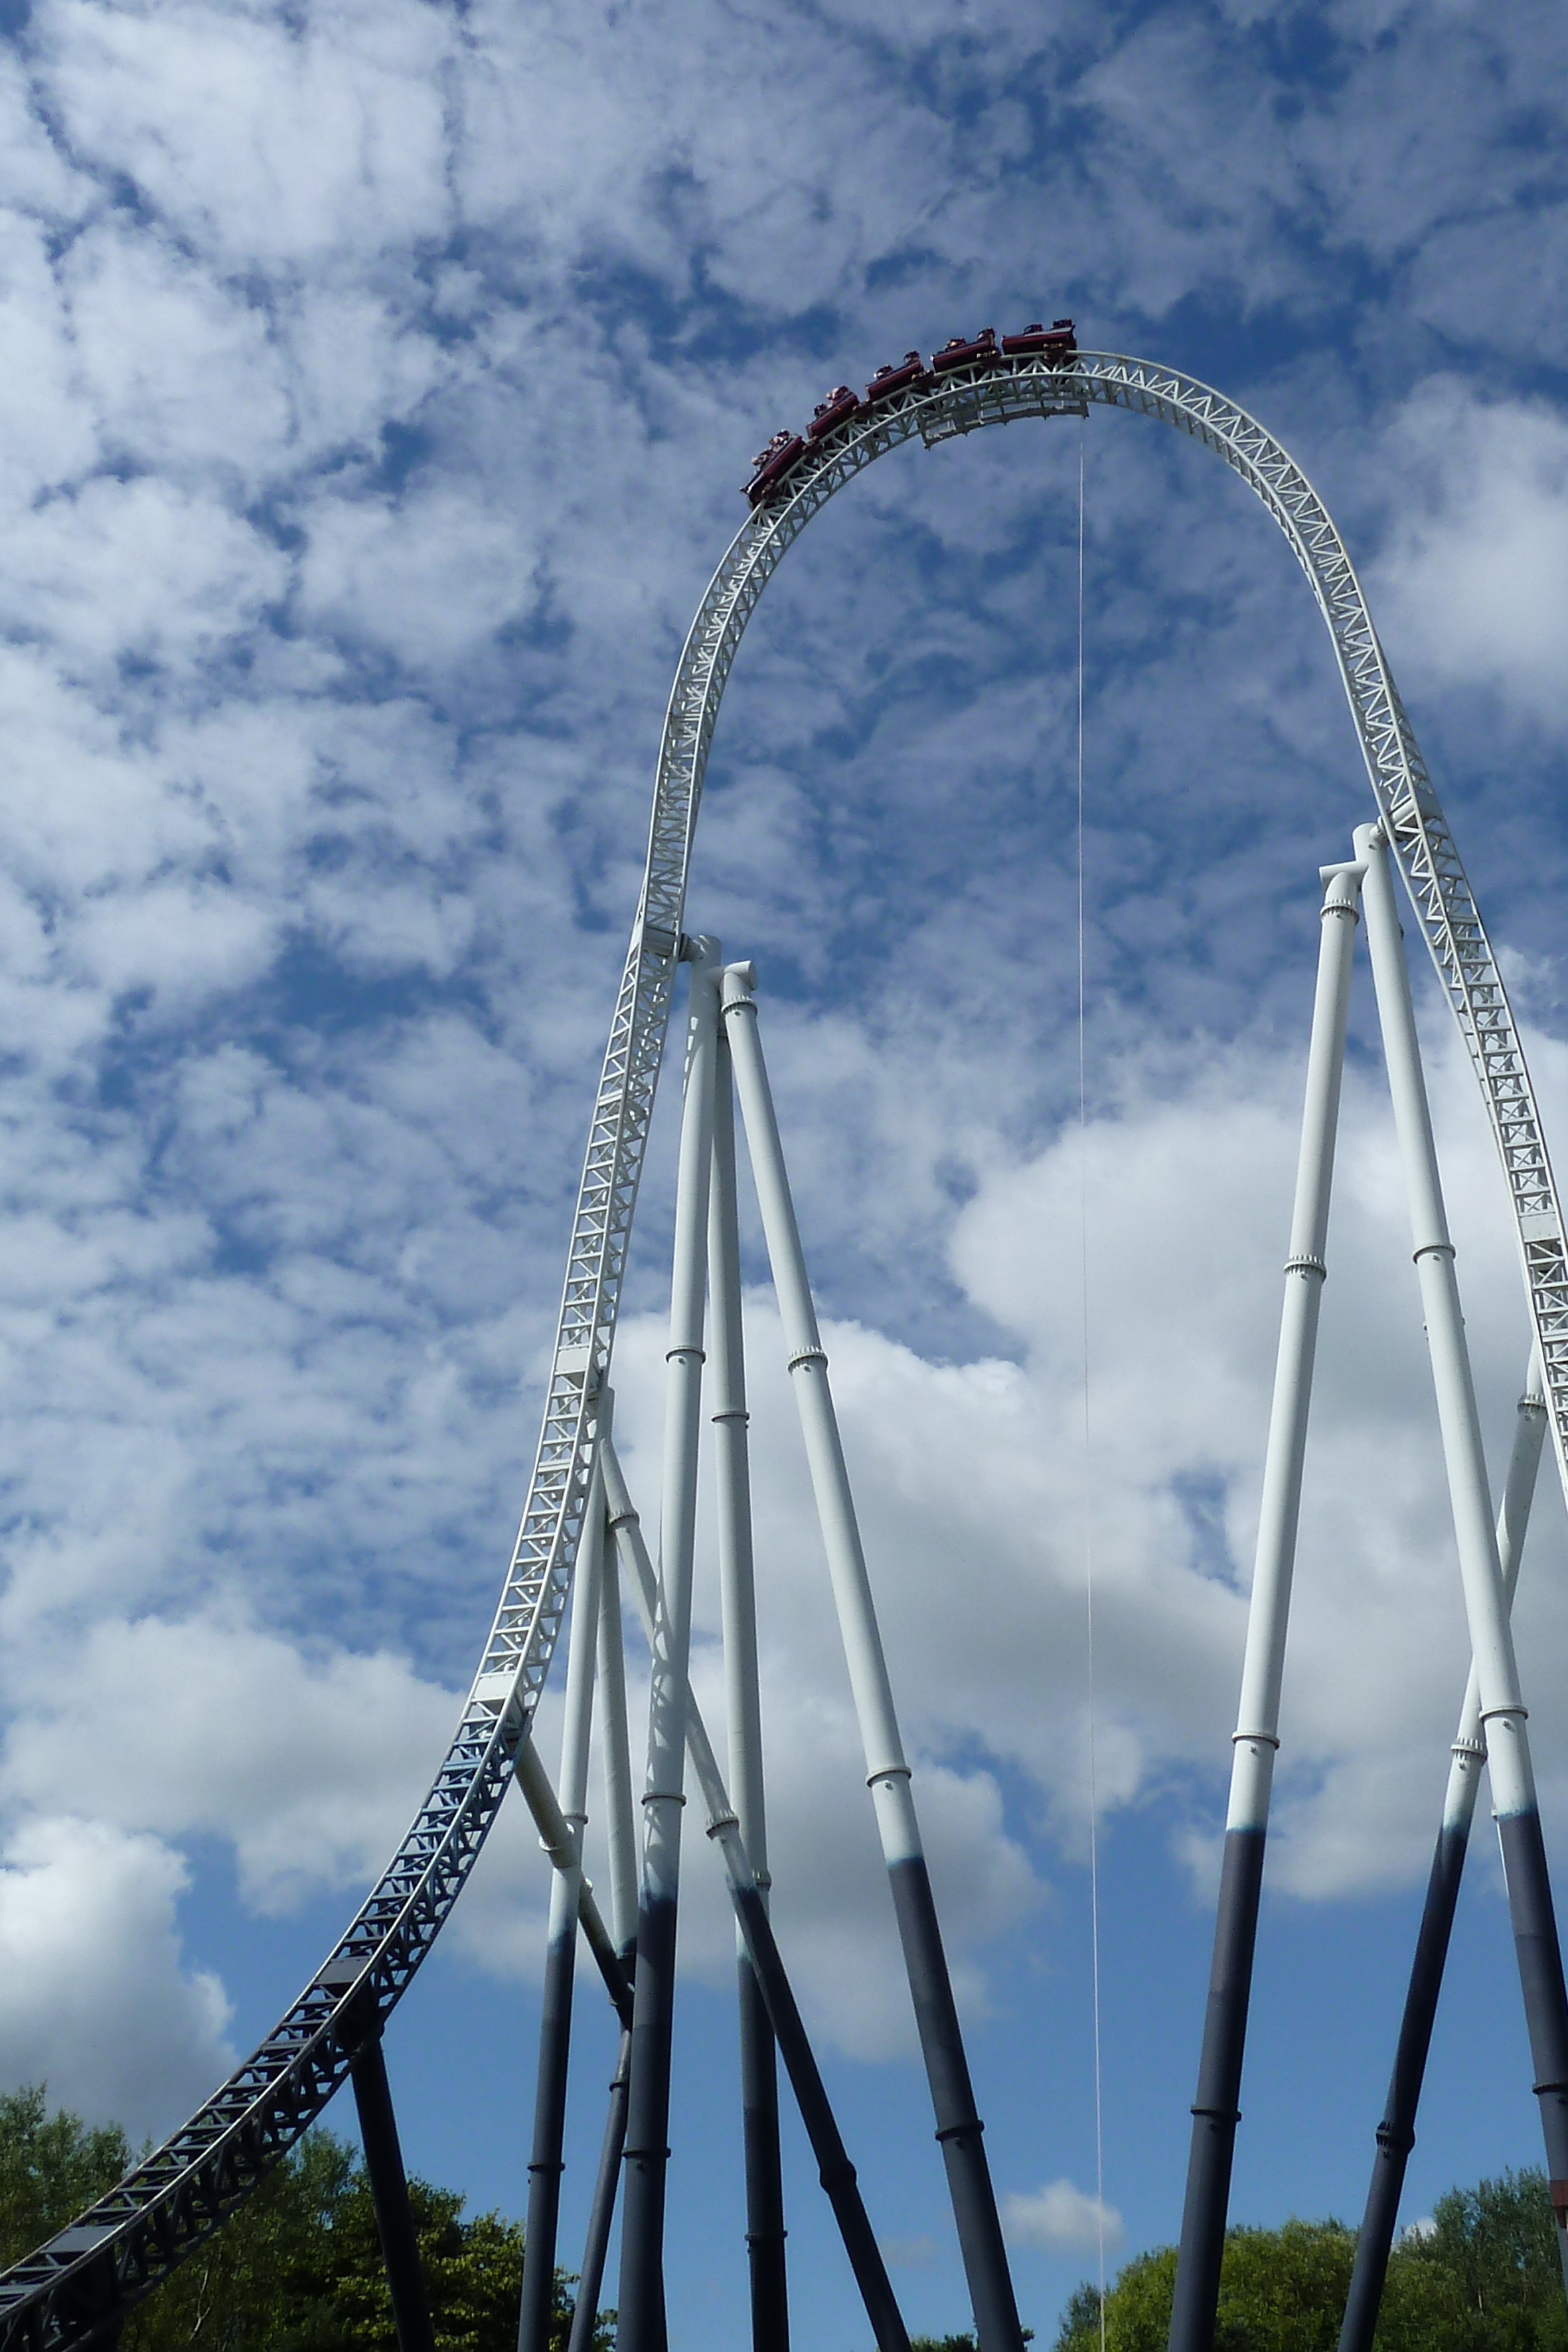
recreation, high, ferris wheel, amusement park, park, ride, roller coaster, theme park, saw, height, rollercoaster, fun, tourist attraction, fast, adrenaline, amusement ride, outdoor recreation, nonbuilding structure, thorpe park